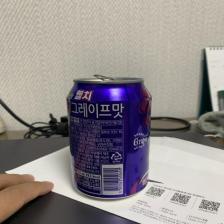
Label: cans